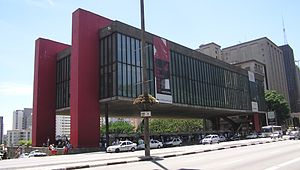
Museu de Arte de São Paulo
Museu de Arte de São Paulo i São Paulo.
Museu de Arte de São Paulo er et museum i São Paulo i Brasilien.